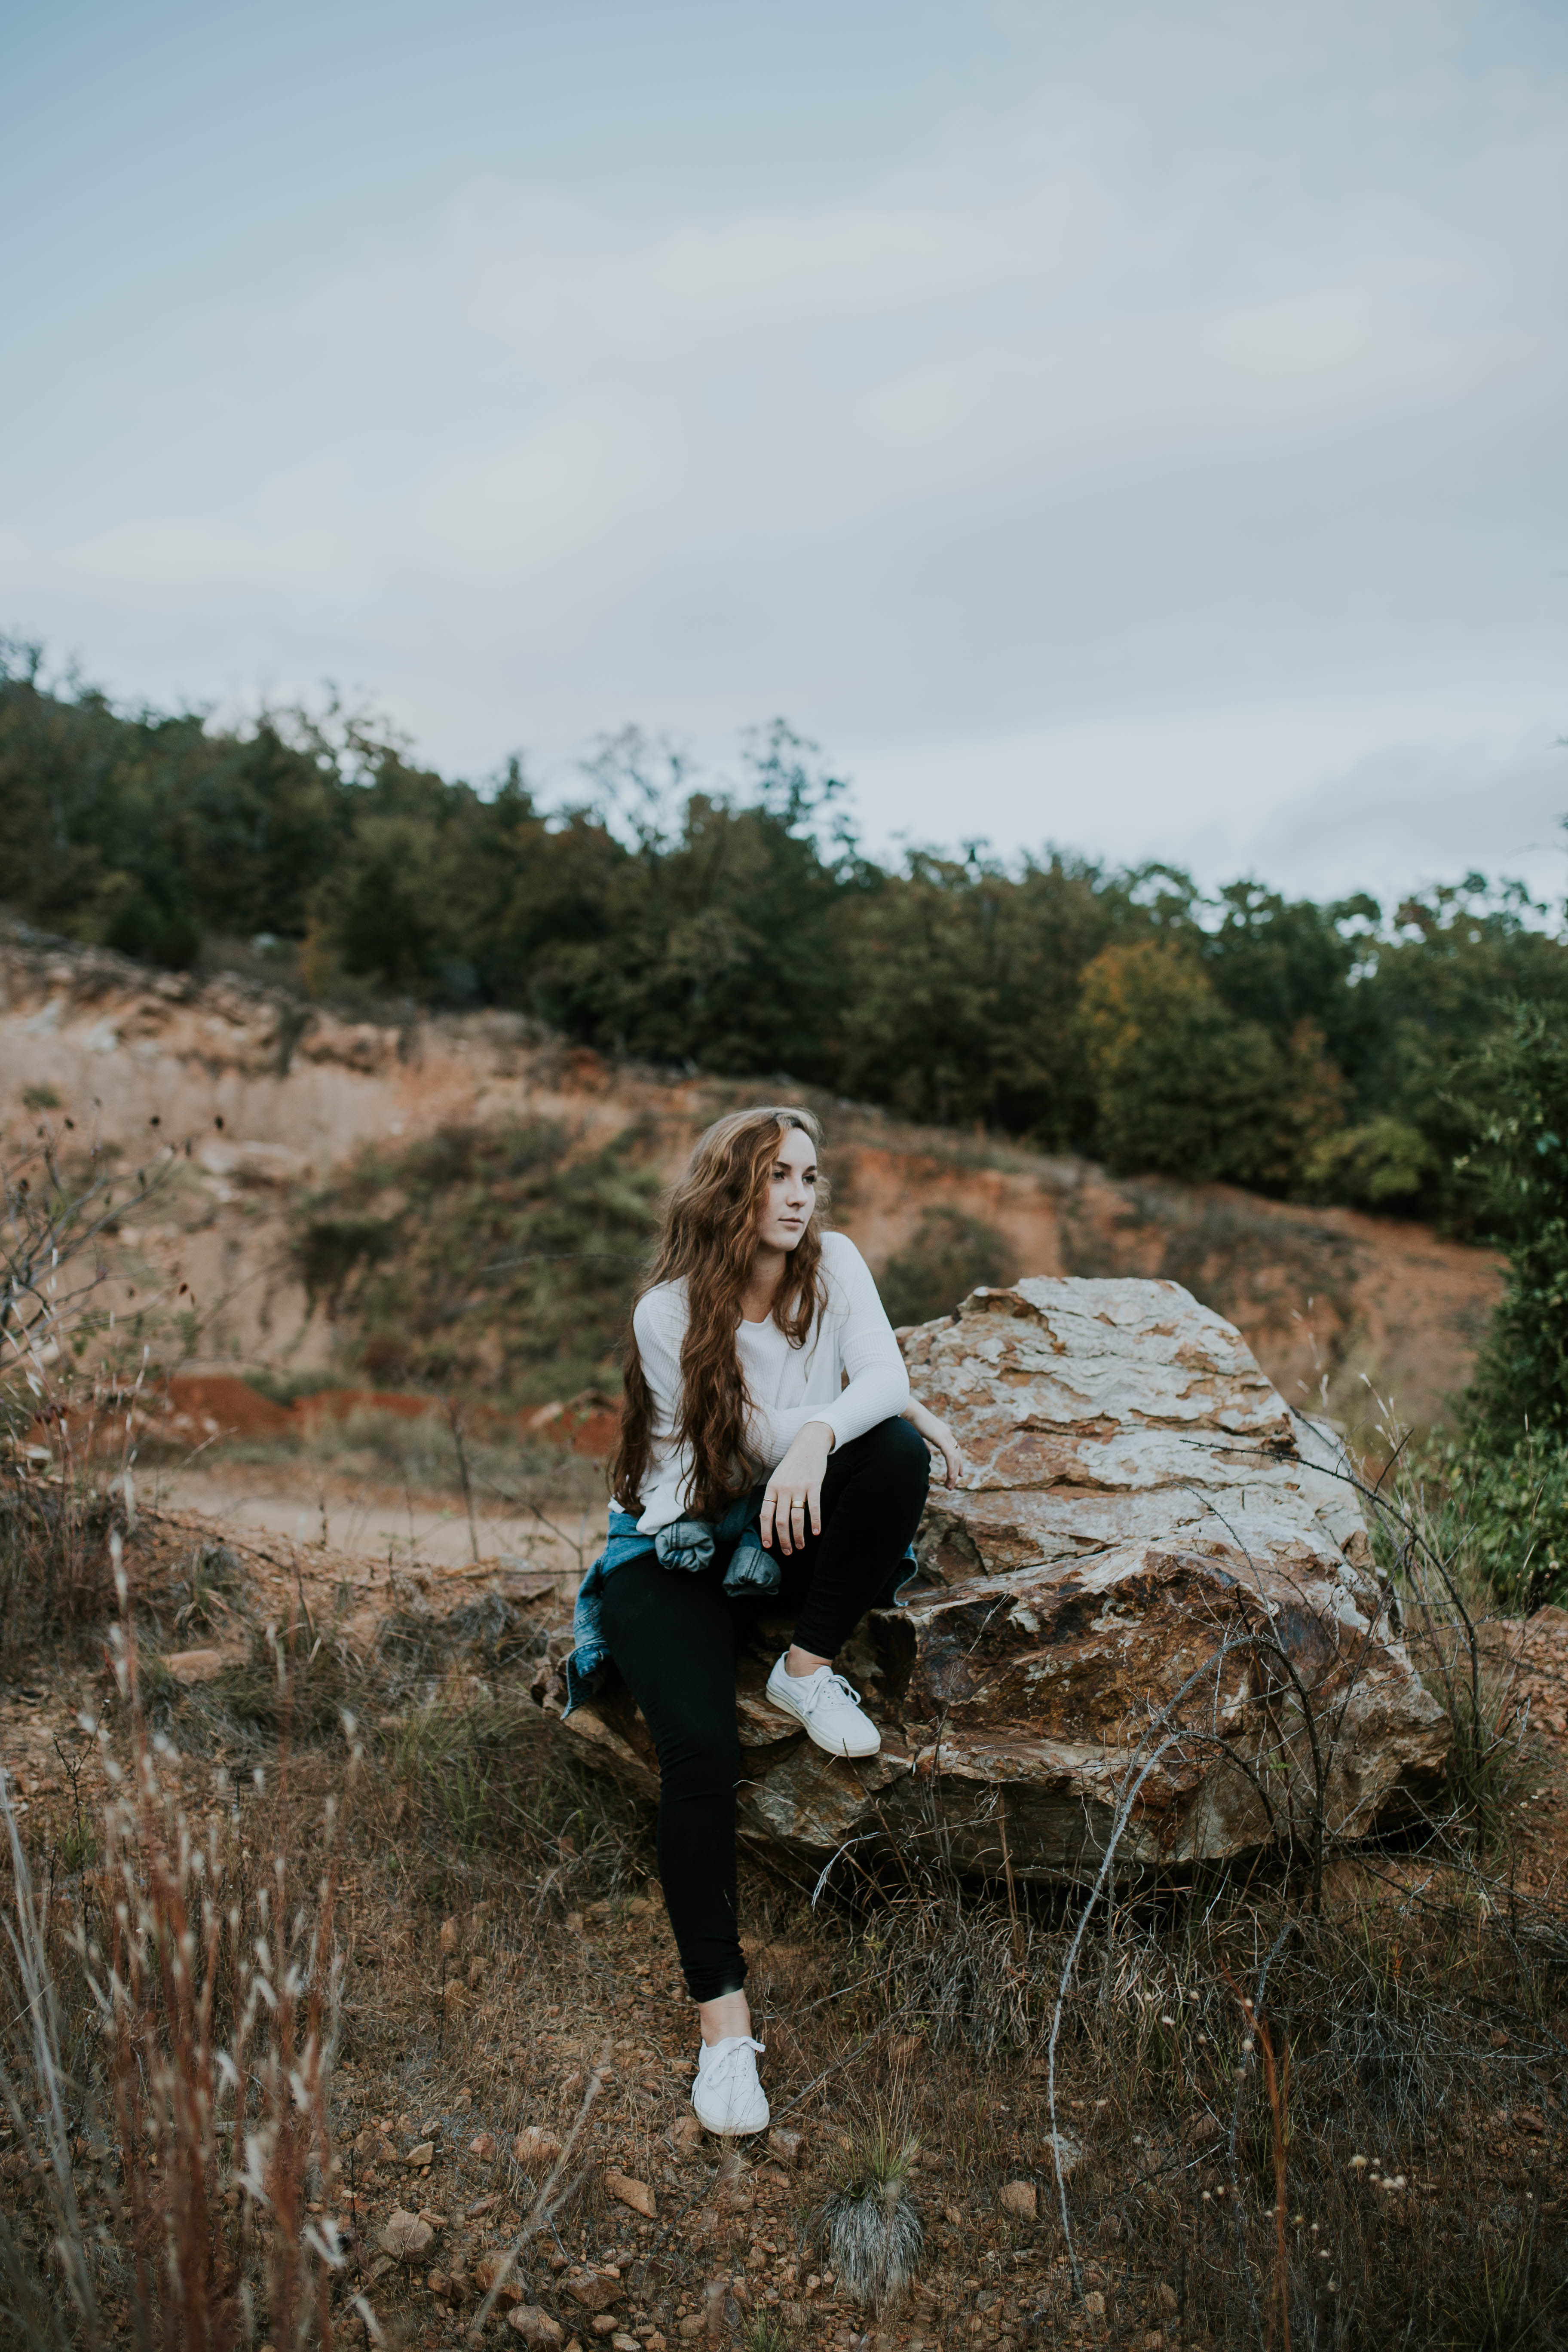
landscape, grass, rock, walking, person, girl, woman, flower, adventure, outdoors, boulder, beautiful, natural environment